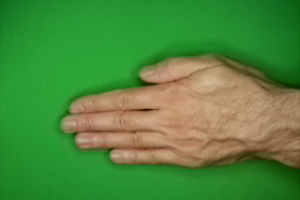
Label: paper